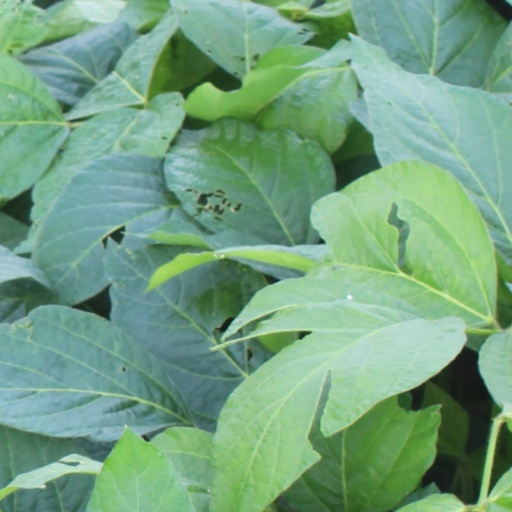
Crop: soybean